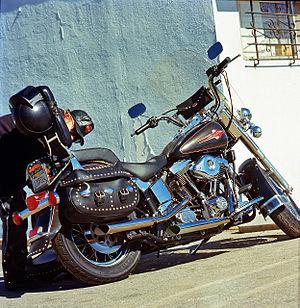
Un biker est un motocycliste, avec la connotation d'une personne passionnée de moto ou de motard « de style américain ».